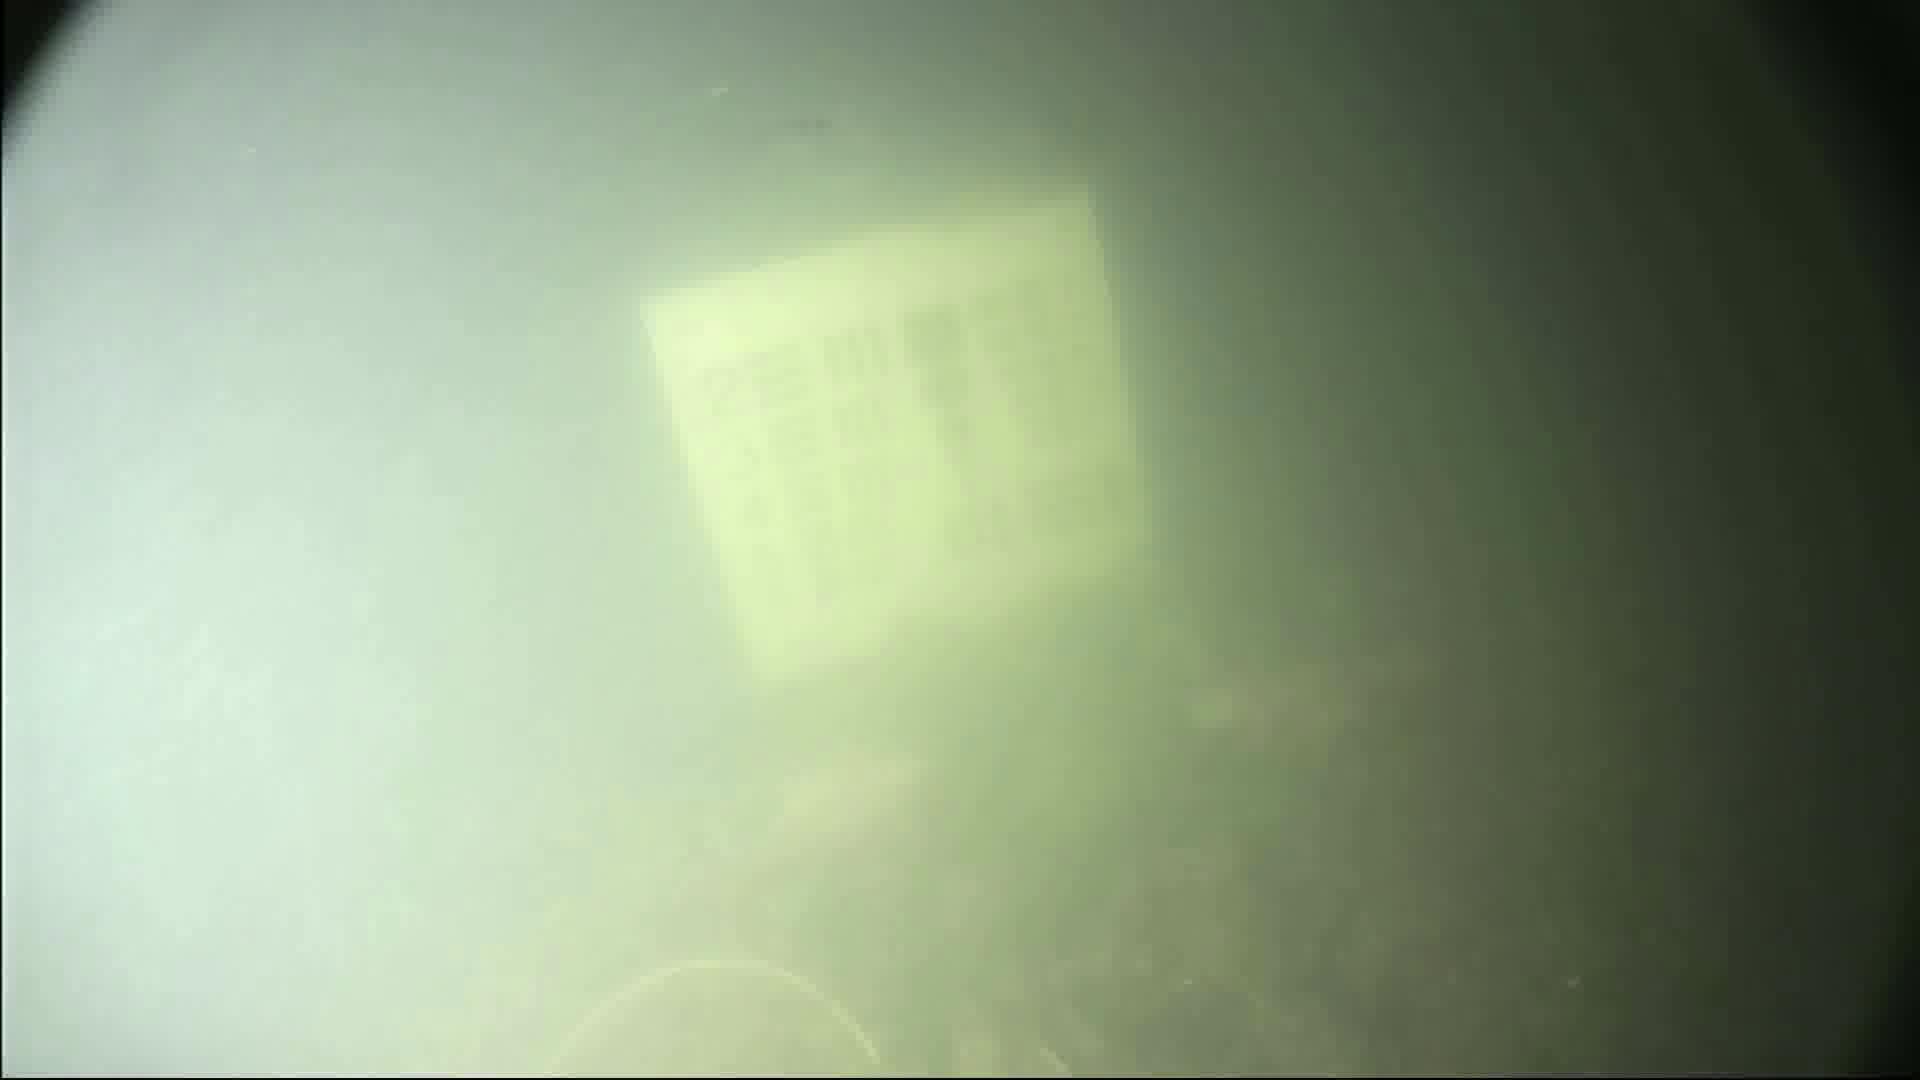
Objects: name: fish